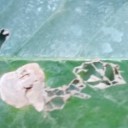
Label: Miner